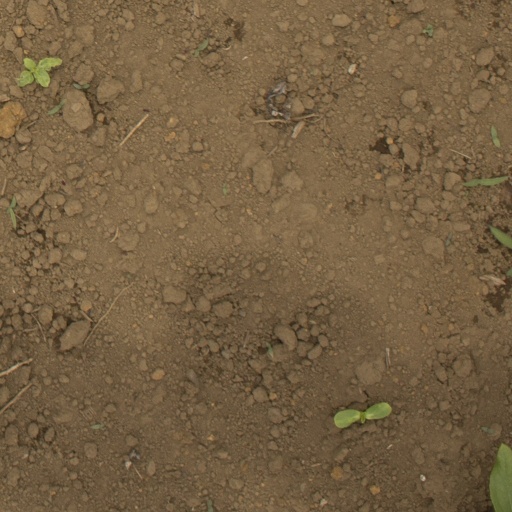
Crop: Jerusalem artichoke